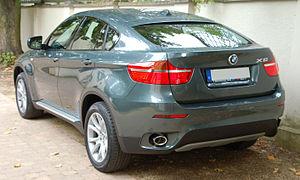
L'histoire de l'automobile rend compte de la naissance et de l'évolution de l'automobile, invention technologique majeure qui a considérablement modifié les sociétés de nombreux pays au cours du XXᵉ siècle. Elle prend naissance au XIXᵉ siècle durant la Révolution industrielle, lorsque la technique fait la part belle à la machine à vapeur comme source d'énergie, pour ensuite s'orienter massivement vers le pétrole et le moteur à explosion, avec comme concurrent longtemps délaissé le moteur électrique.